Question: Please indicate a possible affordance area of the drink_with_cup that can be used for drinking from
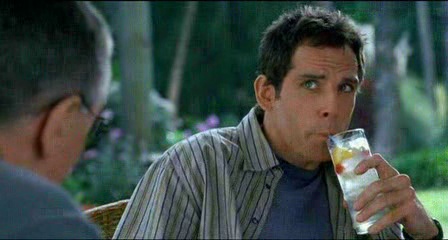
Answer: [327.5, 130, 392.5, 228]